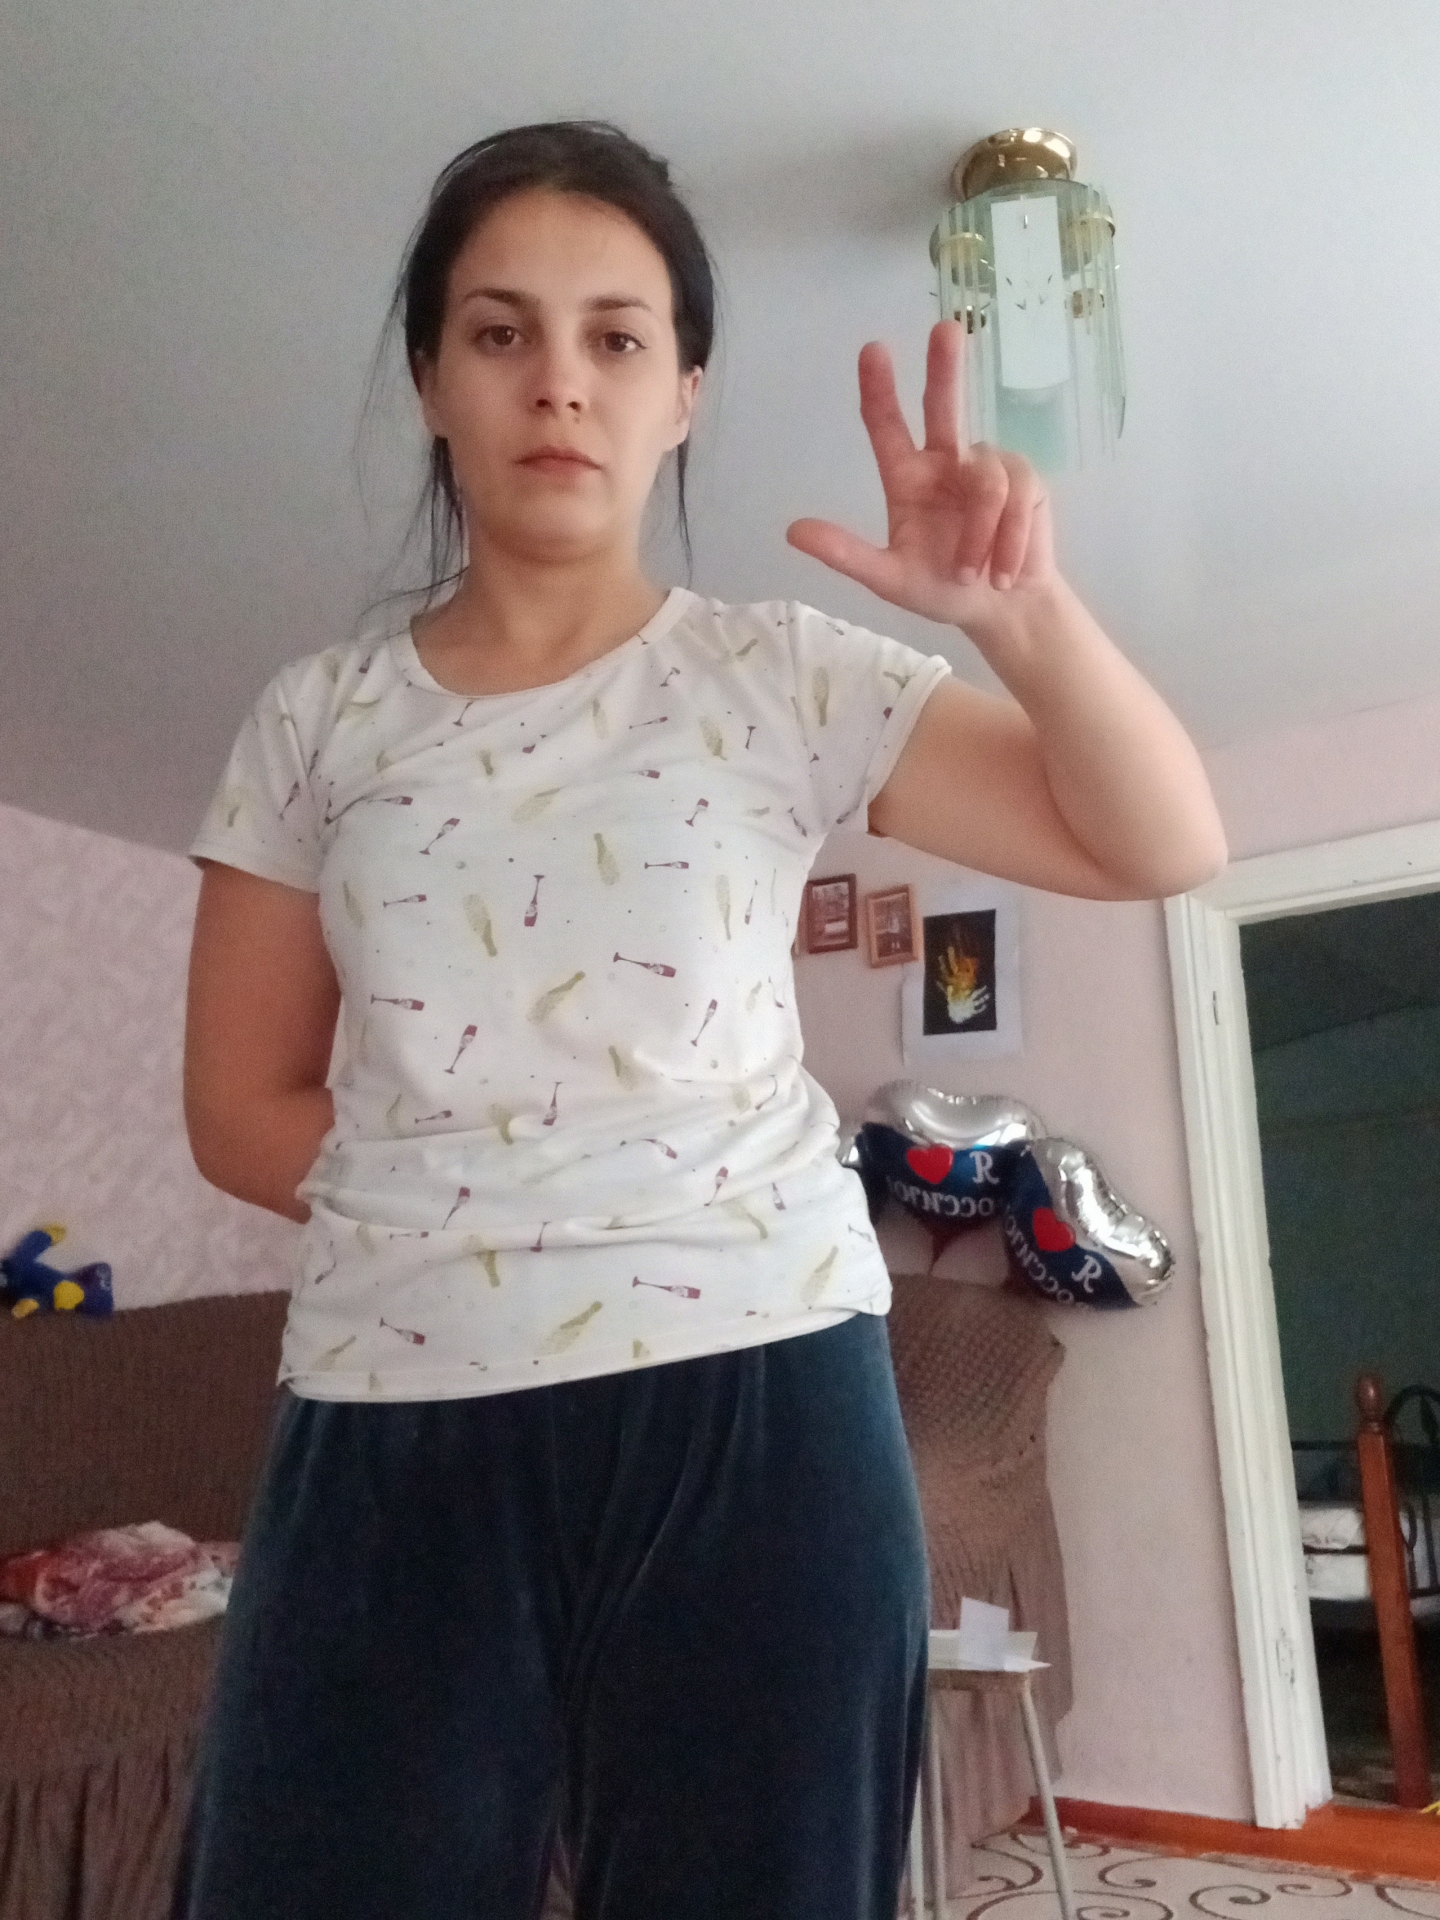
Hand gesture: three2